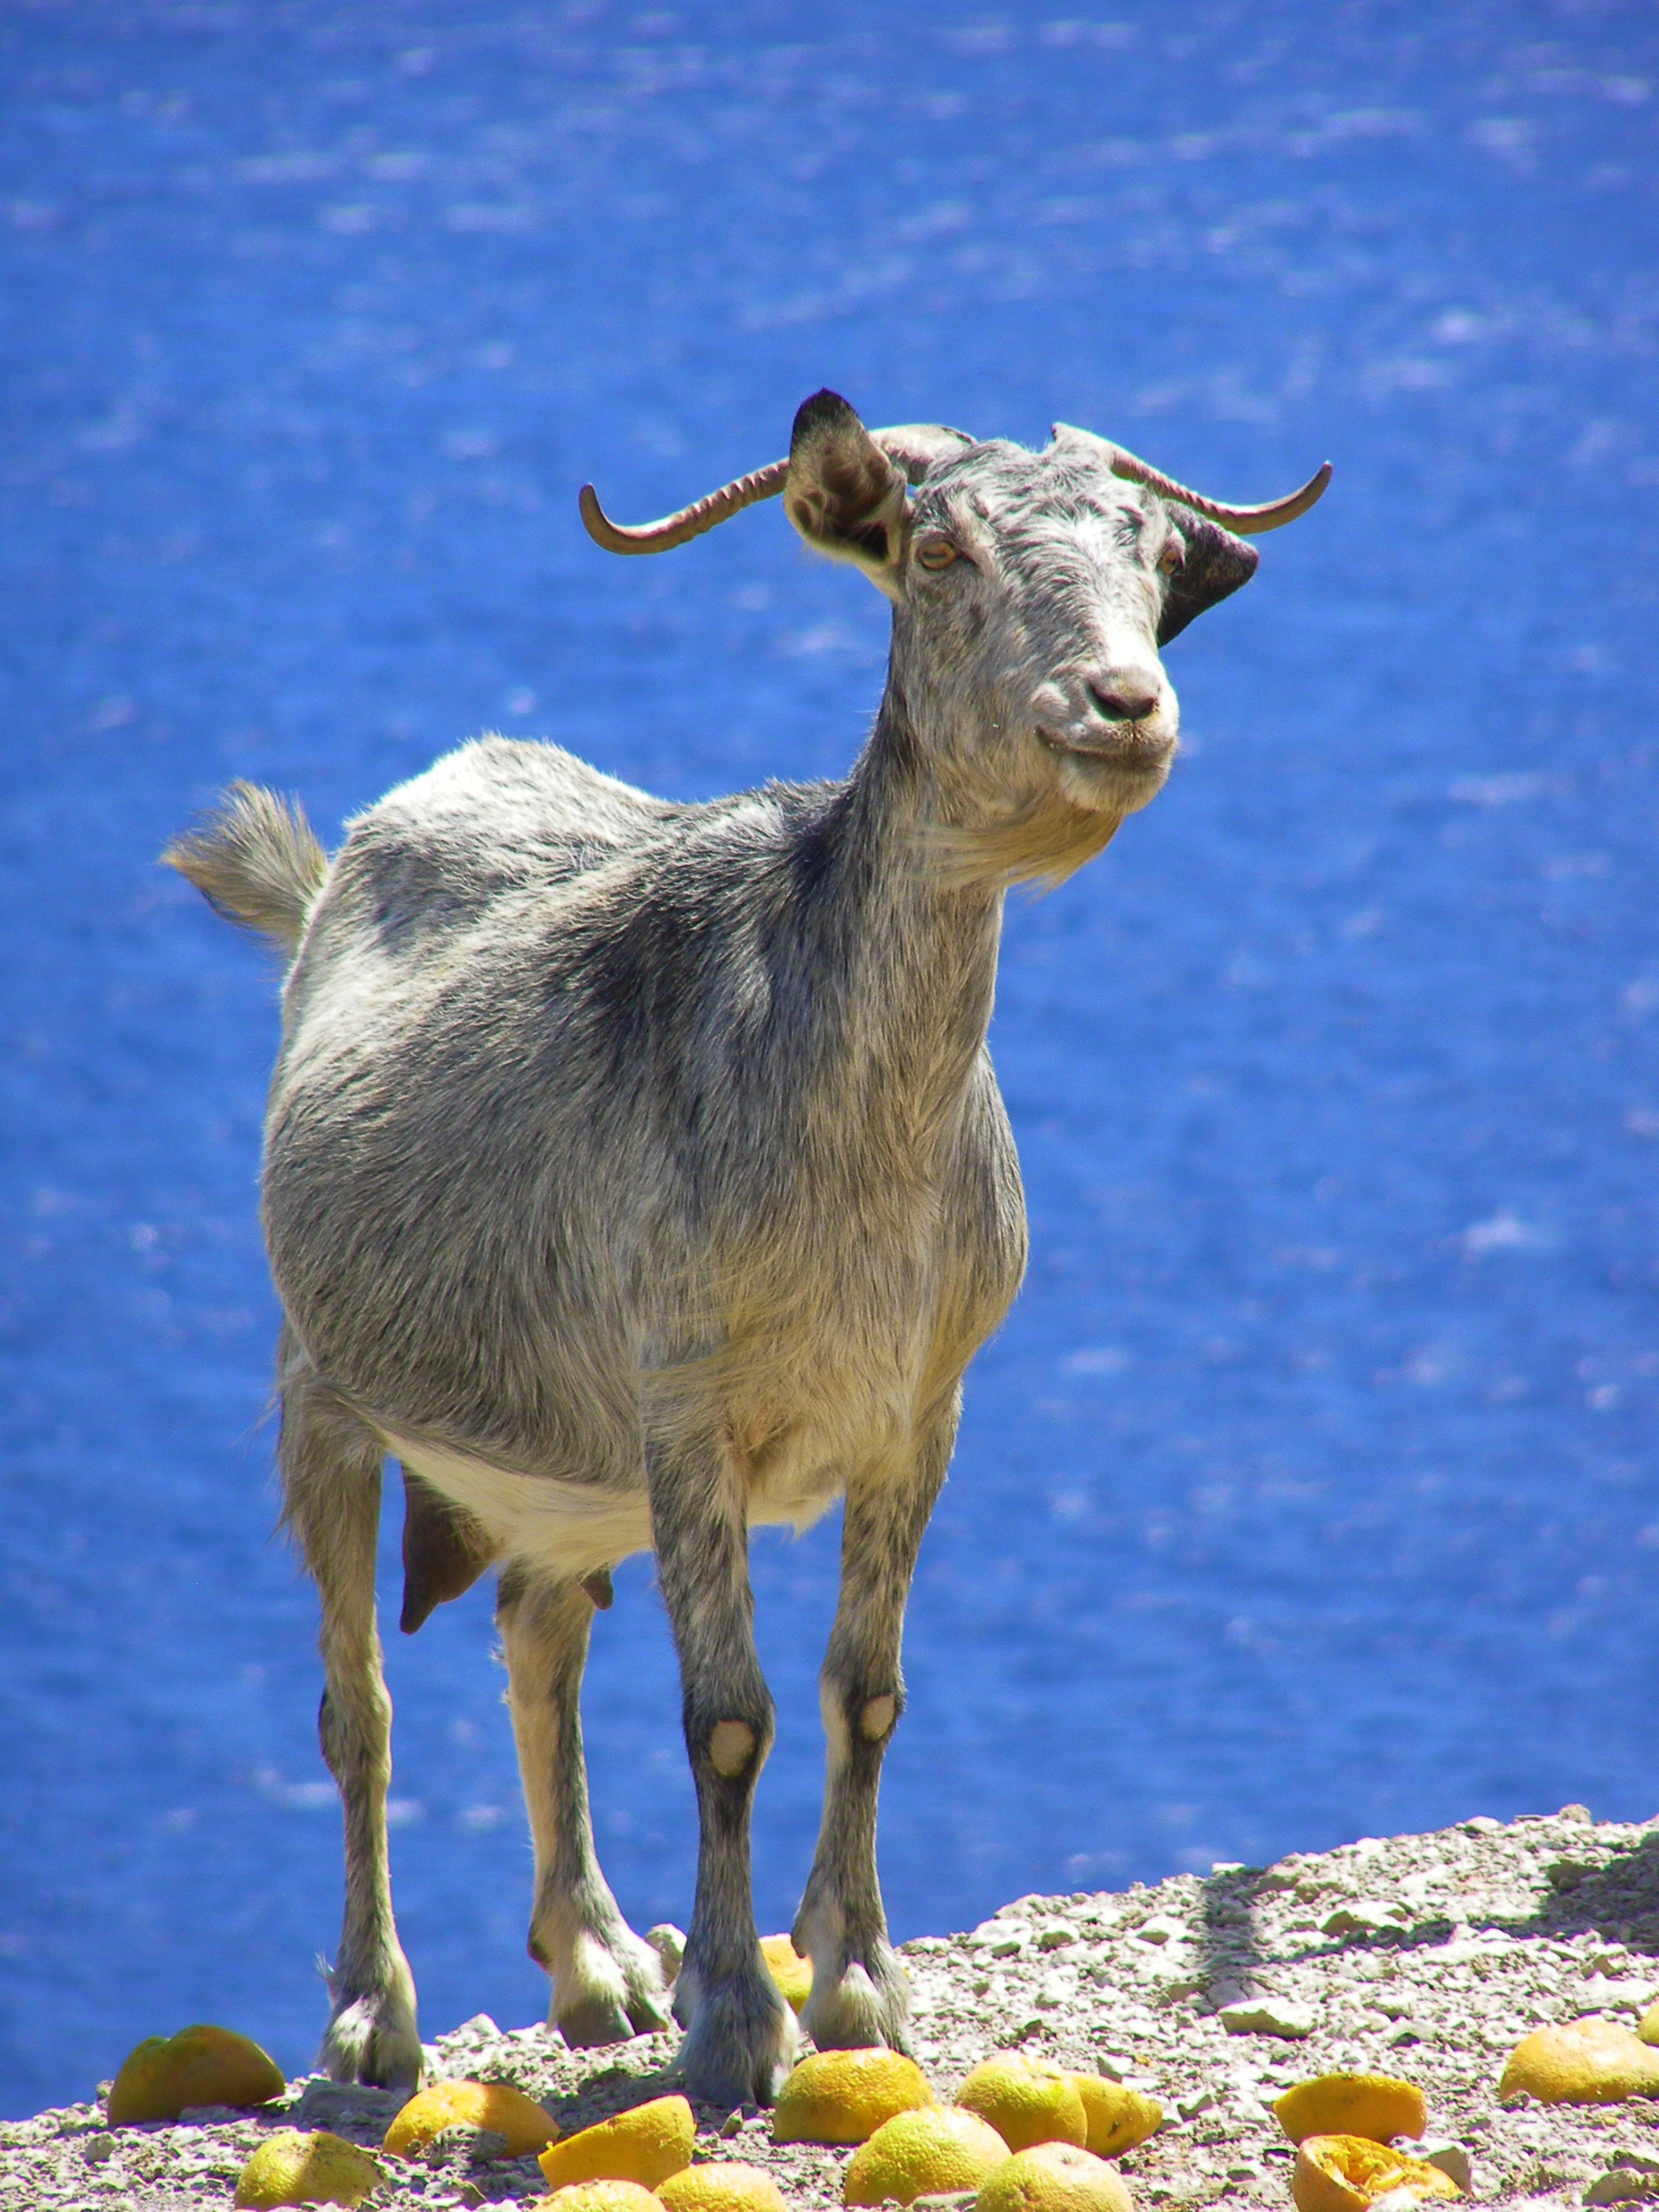
wildlife, goat, sheep, mammal, fauna, goats, vertebrate, sheeps, bighorn, cow goat family, argali, goat antelope